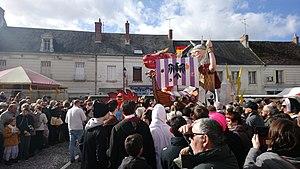
Carnaval de Manthelan (37)
Le Carnaval de Manthelan est une pratique festive liée au carnaval qui se déroule à Manthelan en Indre-et-Loire. Des chars géants défilent dans les rues du village, entourés de groupes musicaux variés. Ce carnaval est réputé et fréquenté aussi bien par les locaux que par des habitants du reste de la France, regroupant des milliers de personnes. L'événement phare de la commune est également le 1ᵉʳ carnaval de la Région Centre Val de Loire.
Manthelan est une commune française dans le département d'Indre-et-Loire, en région Centre-Val de Loire.
Cette liste des principaux carnavals recense les principaux carnavals dans le monde, de par leur notoriété, leur retentissement international et/ou nombre de participants.